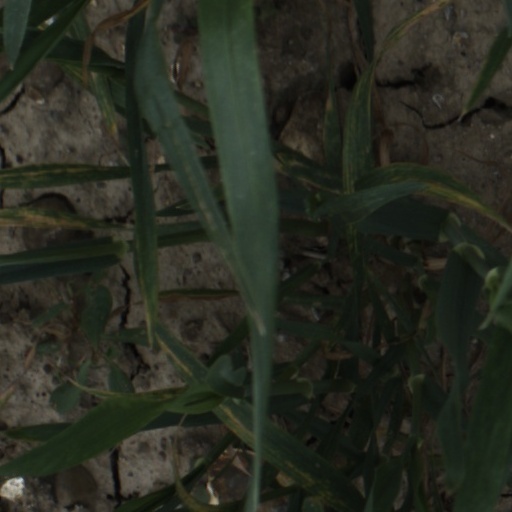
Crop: wheat